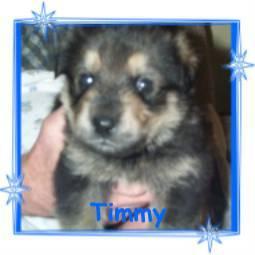
dog